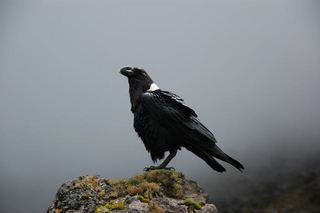
A photo of a white necked raven